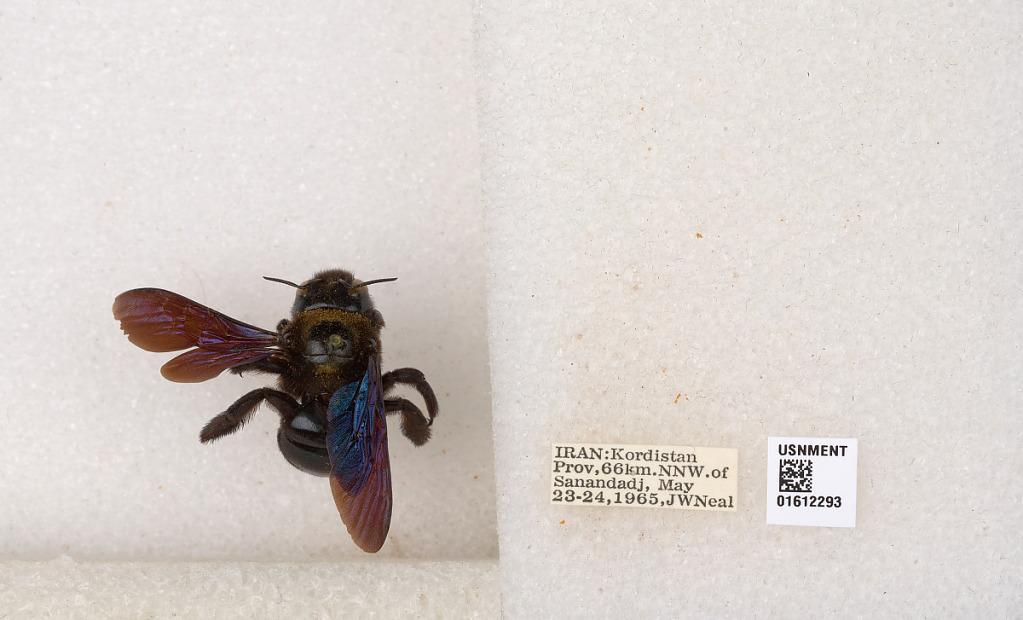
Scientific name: Xylocopa
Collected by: A. Muniez
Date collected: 1965-5-23
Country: Iran
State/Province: Kurdistan
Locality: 66 km. NNW. of Sanandadj